Arizona Coyotes

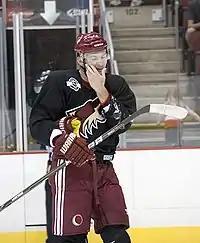
Drafted in 2005, Martin Hanzal was with the team from 2007 to 2017.

Another moment in a series of bad luck: the Coyotes were planning to host the 2006 NHL All-Star Game, but the event was canceled because of the 2006 Winter Olympics. The team returned to Winnipeg on September 17, 2006, to play a preseason game against the Edmonton Oilers, but were shut-out 5–0 before a sellout crowd of 15,015.